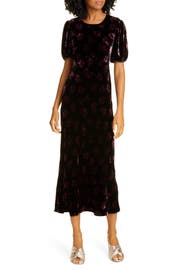
make your next night out more surprising in this plush floral dress that surprise with an open back